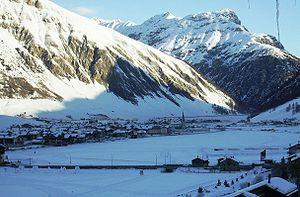
vue matinale de Livigno Italie sous la neige
Livigno est une commune de la province de Sondrio dans la région Lombardie en Italie.